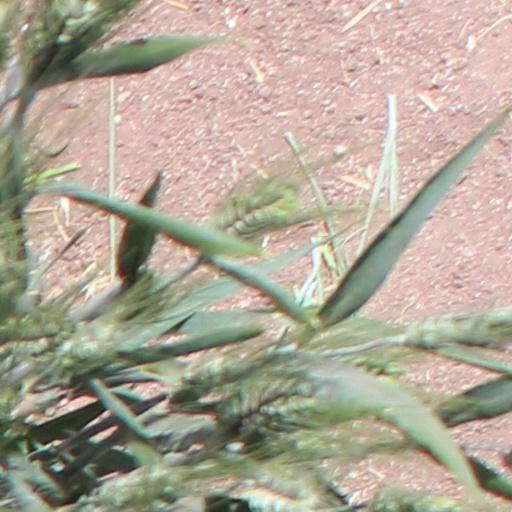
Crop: wheat